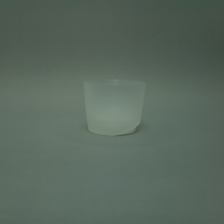
Color: white/transparent
Cap type: disc/press top cap